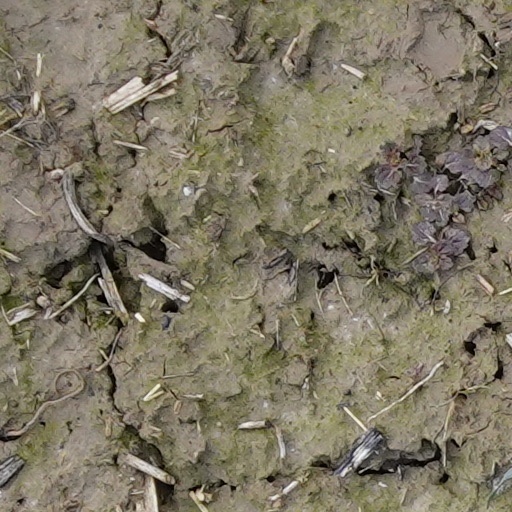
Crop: wheat